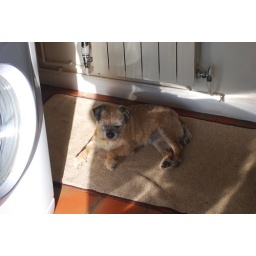
Their dog - who lets the cat think he is in charge